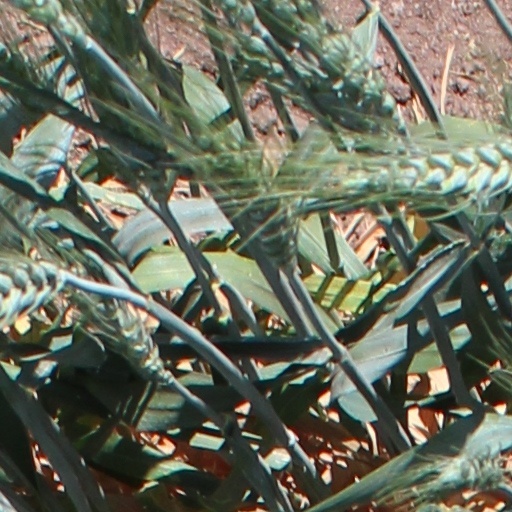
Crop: wheat